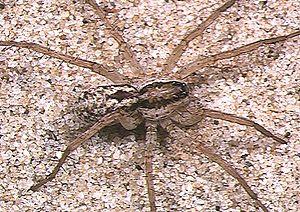
Pardosa est un genre d'araignées aranéomorphes de la famille des Lycosidae.